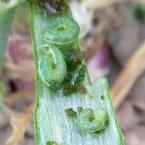
Crop: Onion
Condition: caterpillar-p